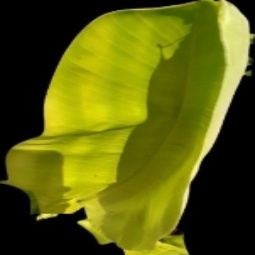
Label: Zinc